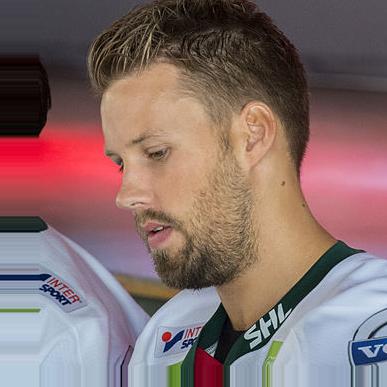
Age: 25